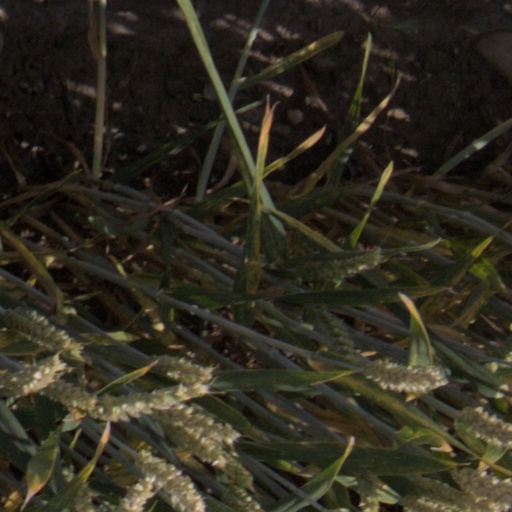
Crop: wheat